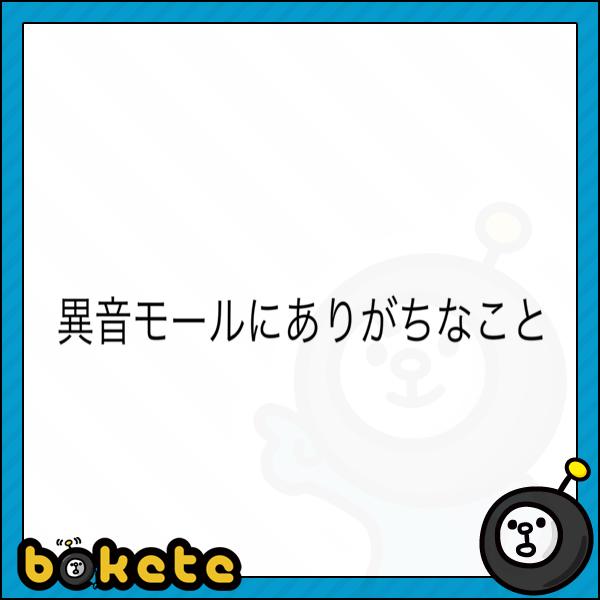
回答: バリュバリューって音が聞こえる